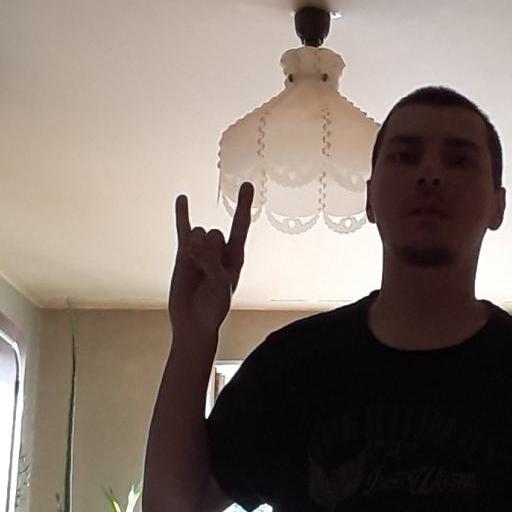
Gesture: rock